Jomo Kenyatta University of Agriculture and Technology

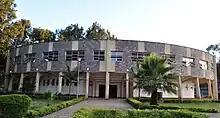
Lecture Theater JKUAT

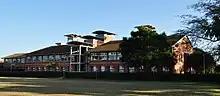
The Jomo Kenya University library.

The university has a library that has a seating capacity of 600 students and is stocked with 80,000 volumes. The library also offers other essential services like online services, reference, interlibrary loan, user education, orientation, online information services, photocopying, binding and repair. Some of the books available in the Library includes Season of Vipers by Tuti Danis Odongo.